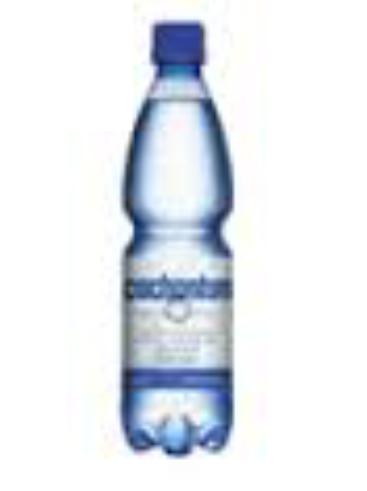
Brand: Cachantun
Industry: Food